Sardanapalo

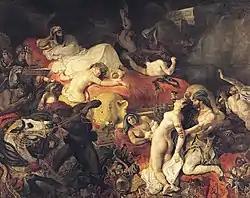
Eugène Delacroix's "The Death of Sardanapalus" (1827), which contributed to Liszt's treatment of the story in his opera

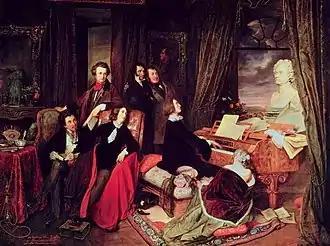
This well-known 1840 painting of Liszt at the piano, surrounded by musical contemporaries, by the artist Josef Danhauser, features on the rear wall a portrait of Lord Byron, author of "Sardanapalus"

Sardanapalo or Sardanapale (Italian or French for "Sardanapalus"), S.687, is an unfinished opera by Franz Liszt based on the 1821 verse play "Sardanapalus" by Lord Byron. Liszt was ambitious for his project, and planned to dovetail his retirement as a virtuoso with the premiere of his opera. He worked on it intermittently between 1845 and 1852, once declaring it 'well on the way toward completion', but ceased work on it thereafter. The first act had been completed in a detailed, continuous short score, but there is no evidence of any music being notated for acts 2 and 3. As an Italian opera, it would almost certainly have been called "Sardanapalo", though Liszt referred to it as "Sardanapale" in his French correspondence. The music Liszt completed remained unperformed until 2016 when British musicologist David Trippett first established the legibility of Liszt's N4 manuscript, and produced both a critical edition and realized an orchestral performing edition (after Liszt's own instrumental cues for orchestration). This received its world premiere in Weimar on 19 August 2018.